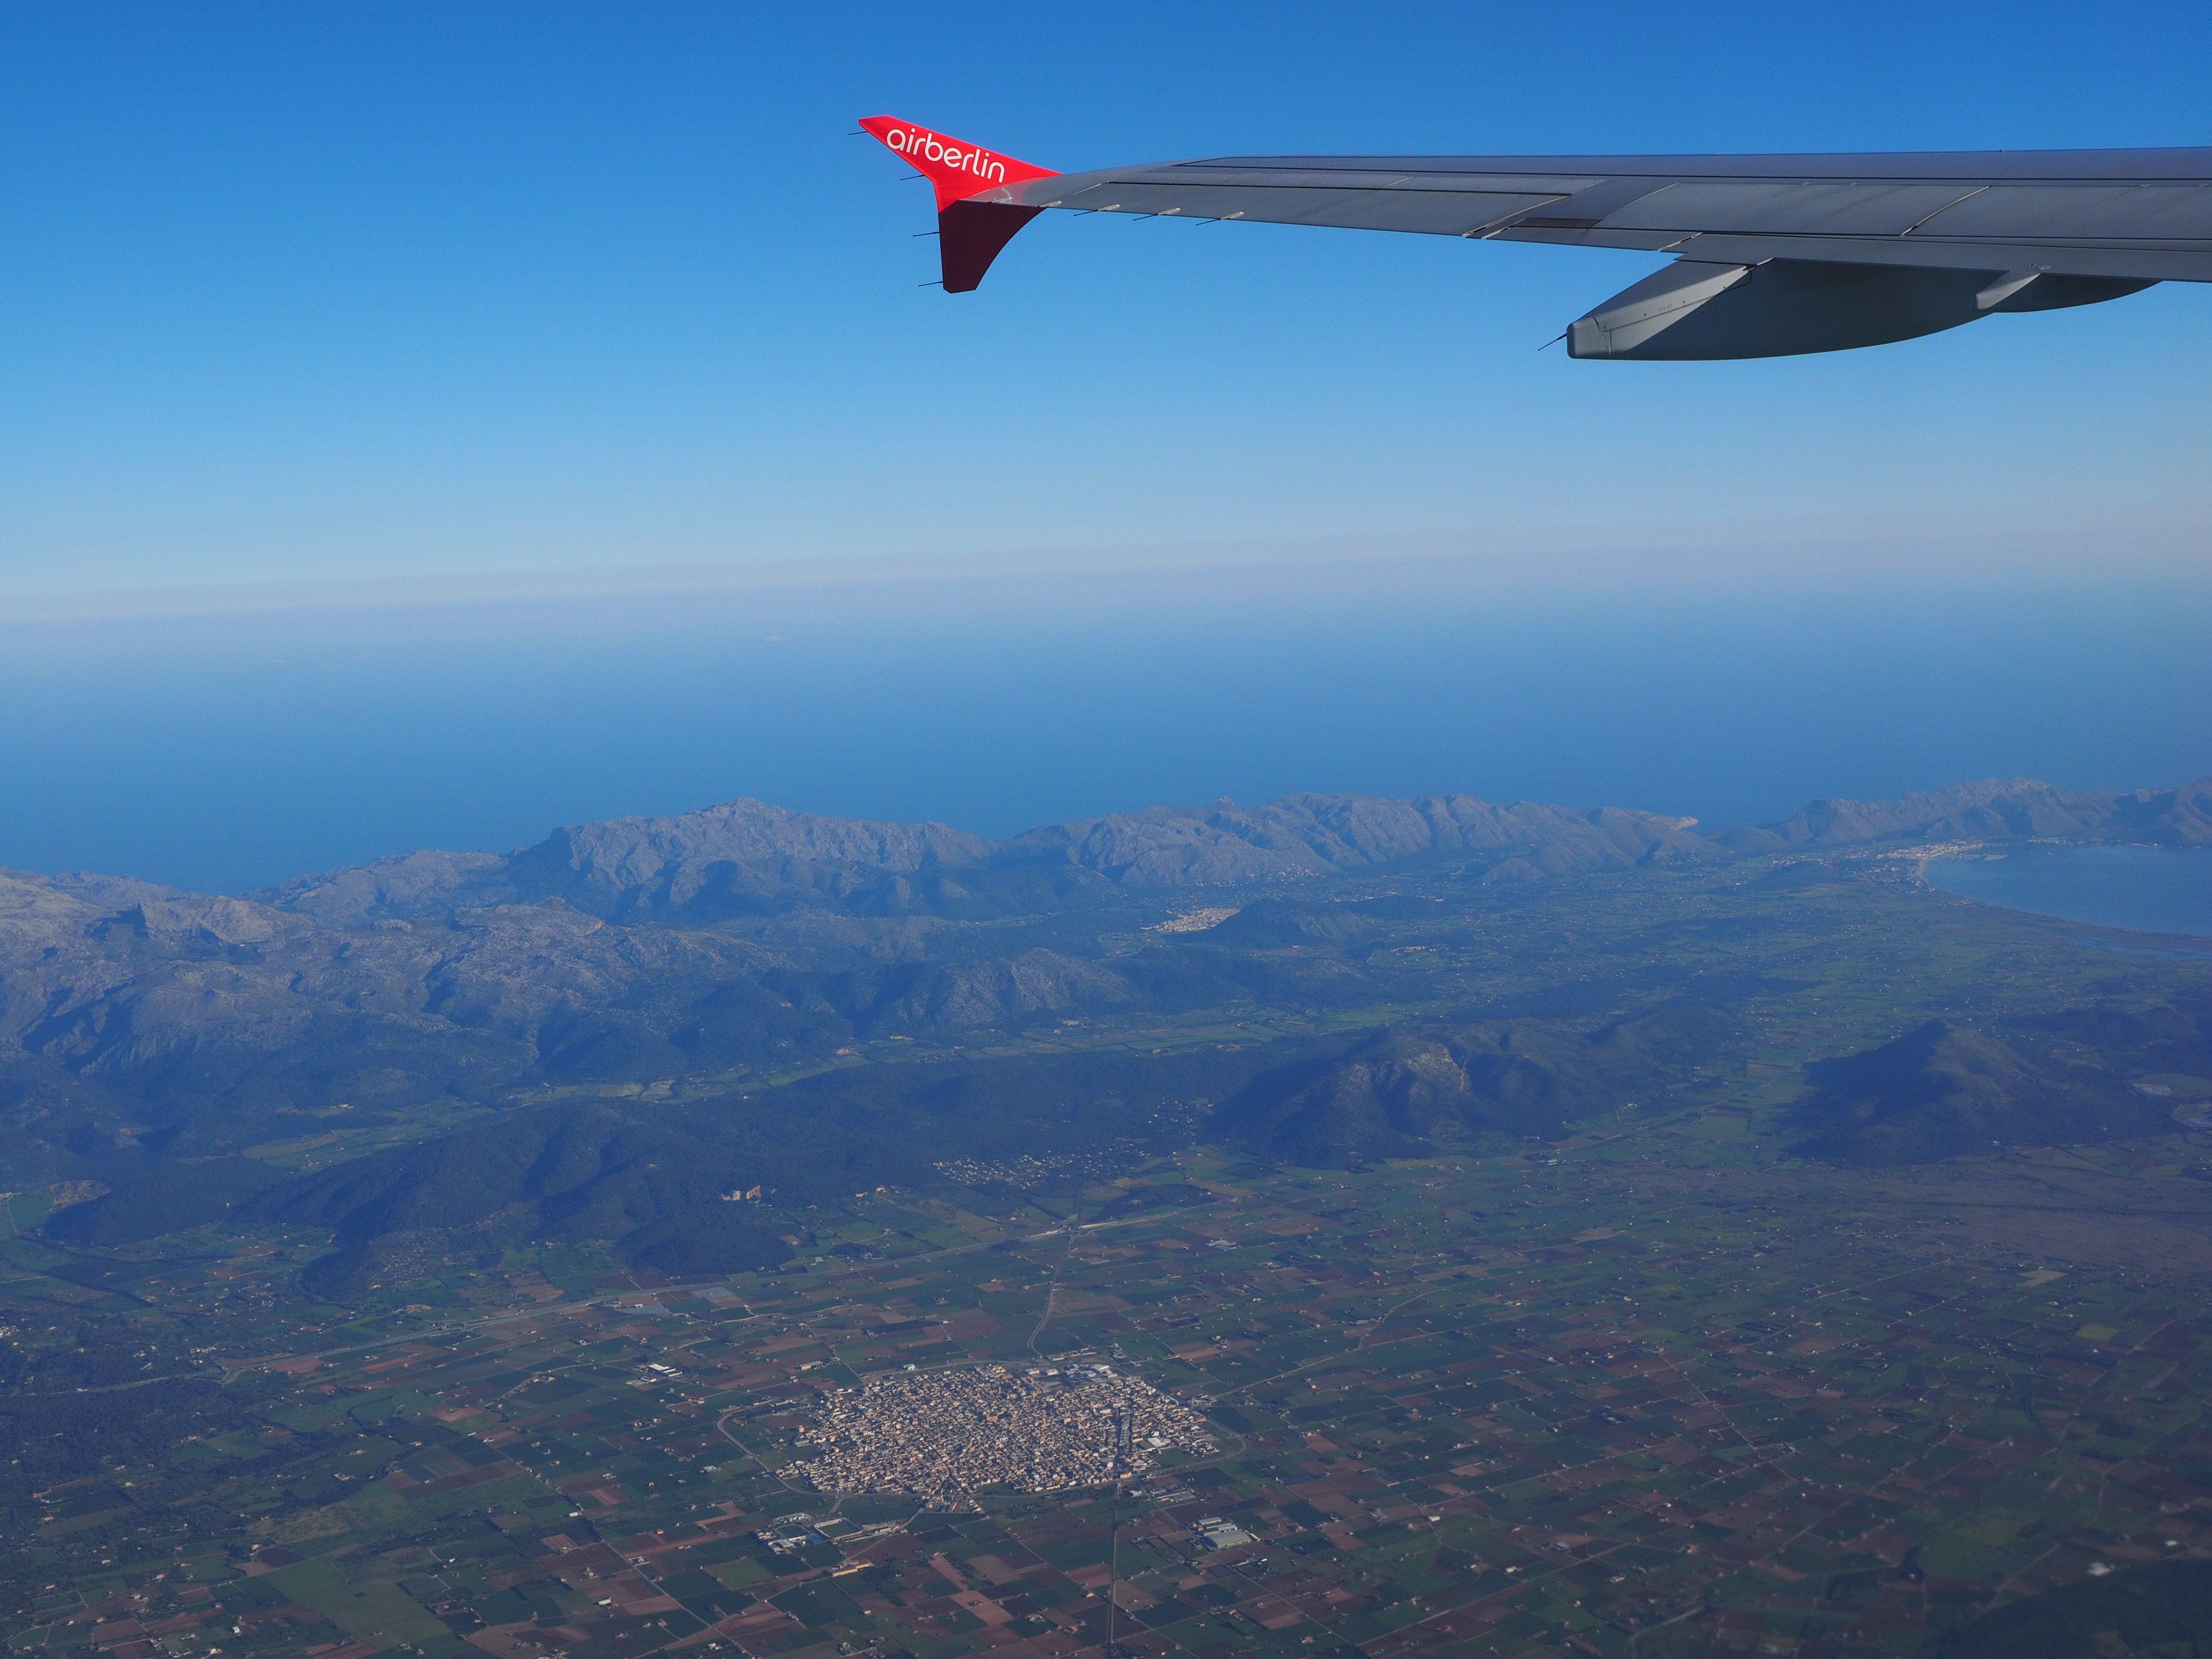
landscape, wing, sky, mountain range, fly, travel, airplane, aircraft, vehicle, flight, holiday, aerial view, mountains, mallorca, destination, farewell, aircraft wing, aerial photography, tramuntana, aerial photographs, return journey, serra de tramuntana, atmosphere of earth, sa pobla